Jägermeister

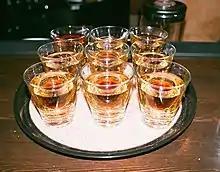
Jägerbomb cocktails in an Athens bar

In 2012 launched premixed drinks as a brand extension. The drinks come in two flavours, "raw" and "ginger lime".